Gauge theory (mathematics)

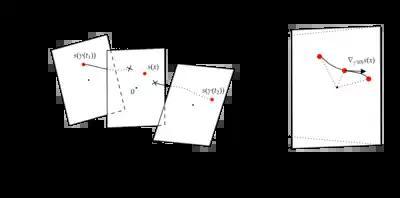
The covariant derivative of a connection on a vector bundle may be recovered from its parallel transport. The values formula_197 of a section formula_198 are parallel transported along the path formula_199 back to formula_200, and then the covariant derivative is taken in the fixed vector space, the fibre formula_201 over formula_30.

A connection on a vector bundle may be specified similarly to the case for principal bundles above, known as an Ehresmann connection. However vector bundle connections admit a more powerful description in terms of a differential operator. A connection on a vector bundle is a choice of formula_203-linear differential operator